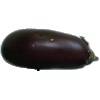
Label: eggplant